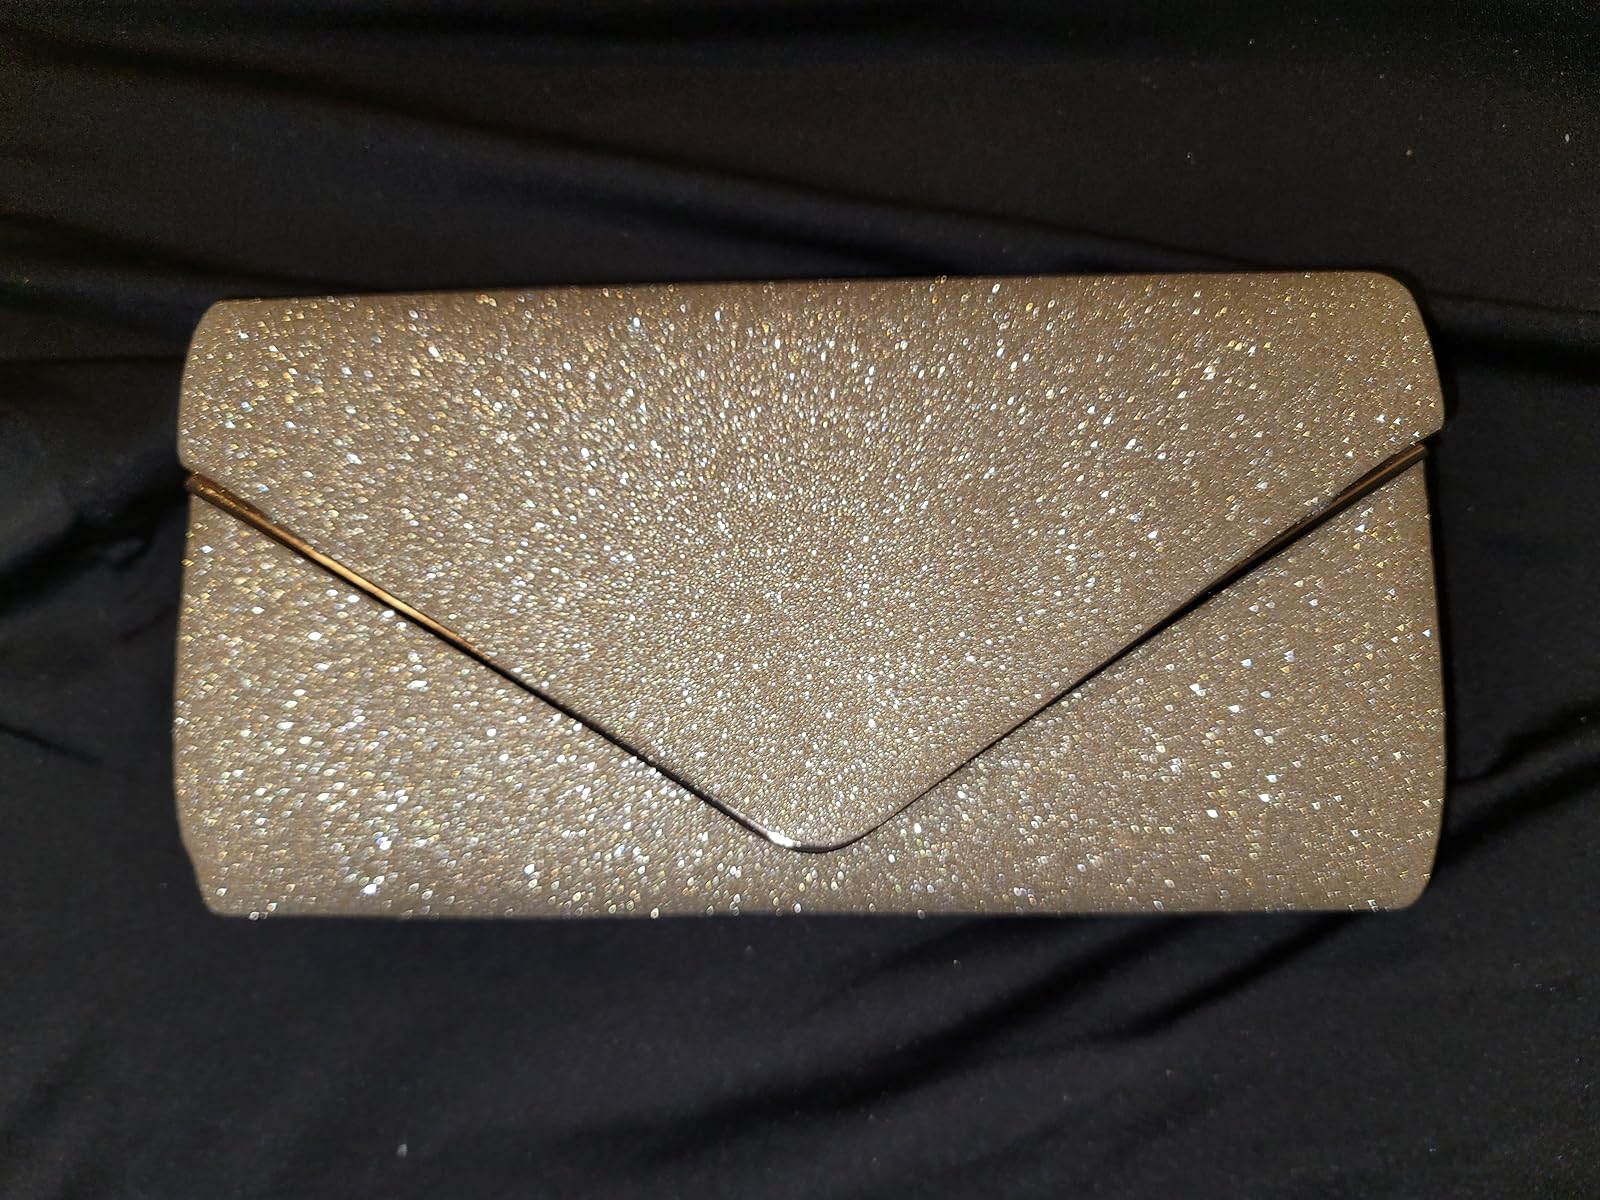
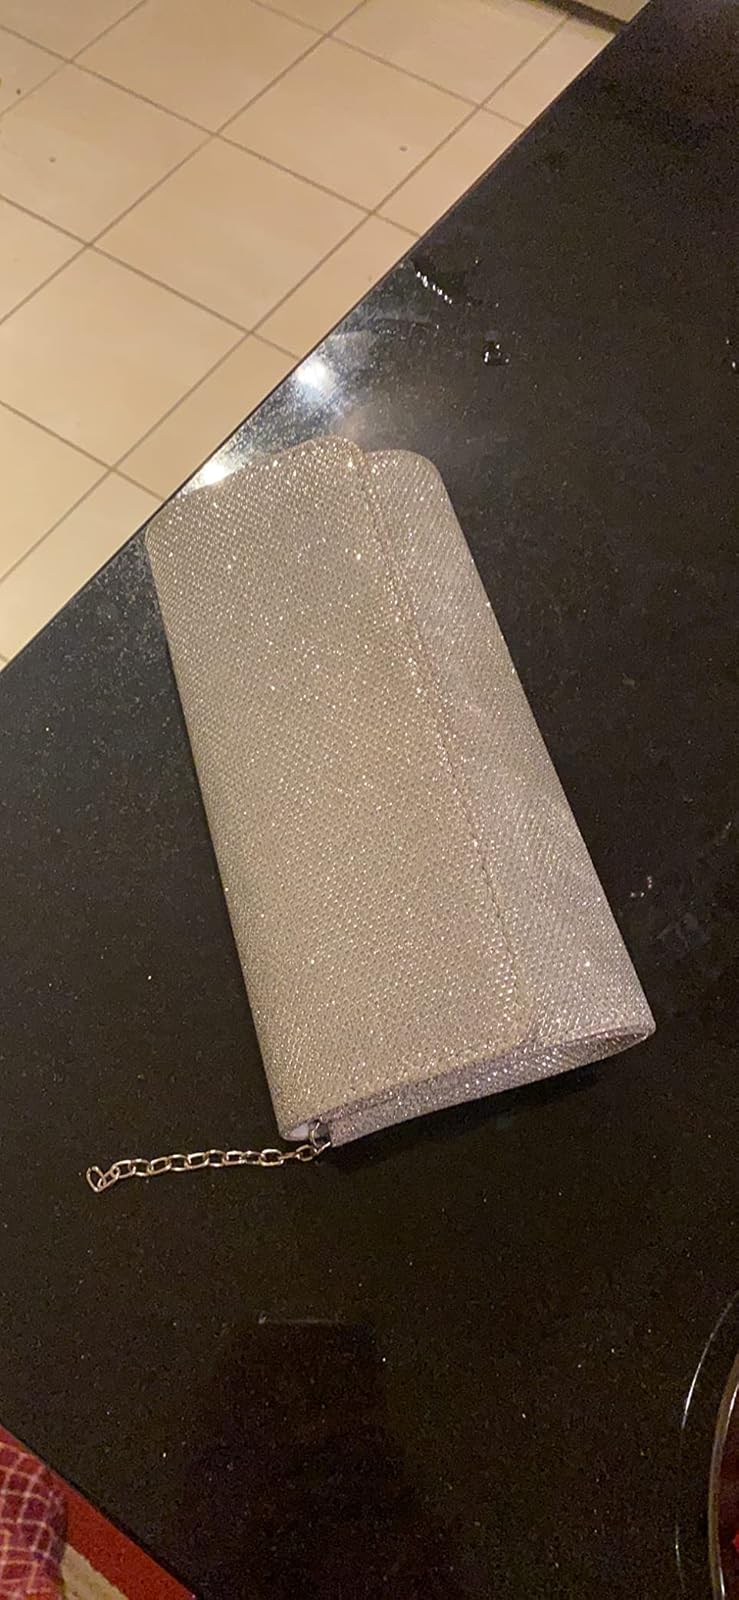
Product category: accessories_handbag
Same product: no